Money in the Bank (2014)

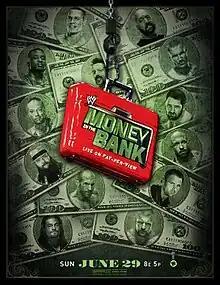
Promotional poster featuring various WWE wrestlers

The 2014 Money in the Bank was a professional wrestling pay-per-view (PPV) and livestreaming event produced by WWE. It was the fifth annual Money in the Bank and took place on June 29, 2014, at the TD Garden in Boston, Massachusetts. This was the first Money in the Bank event to livestream on the WWE Network, which launched in February.